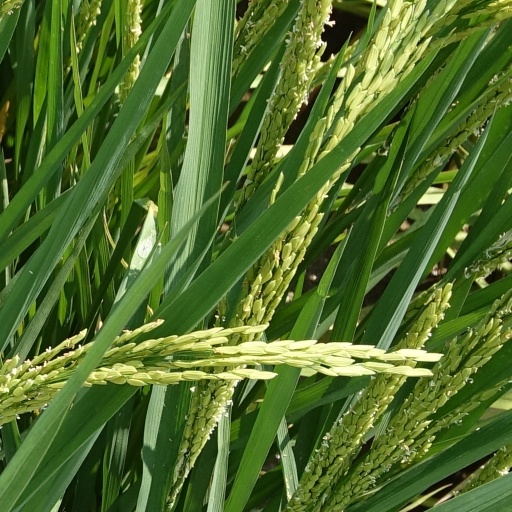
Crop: rice